Handsome Dan

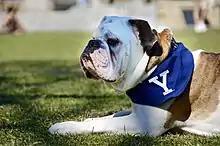
Handsome Dan XIX (Kingman) (March 2022)

Handsome Dan XIX was announced as mascot on March 18, 2021. He was born January 2, 2021, and is a nephew of his predecessor Handsome Dan XVIII. Like his predecessor he is an Olde English Bulldogge aka Victorian Bulldog produced by Jessica and Pete Seiders of Wicked Good Bulldogges from Maine. In addition to being known as Handsome Dan, he was named "Kingman" by his handler, Kassandra “Kassie” Haro, after the late Yale president of the same name.